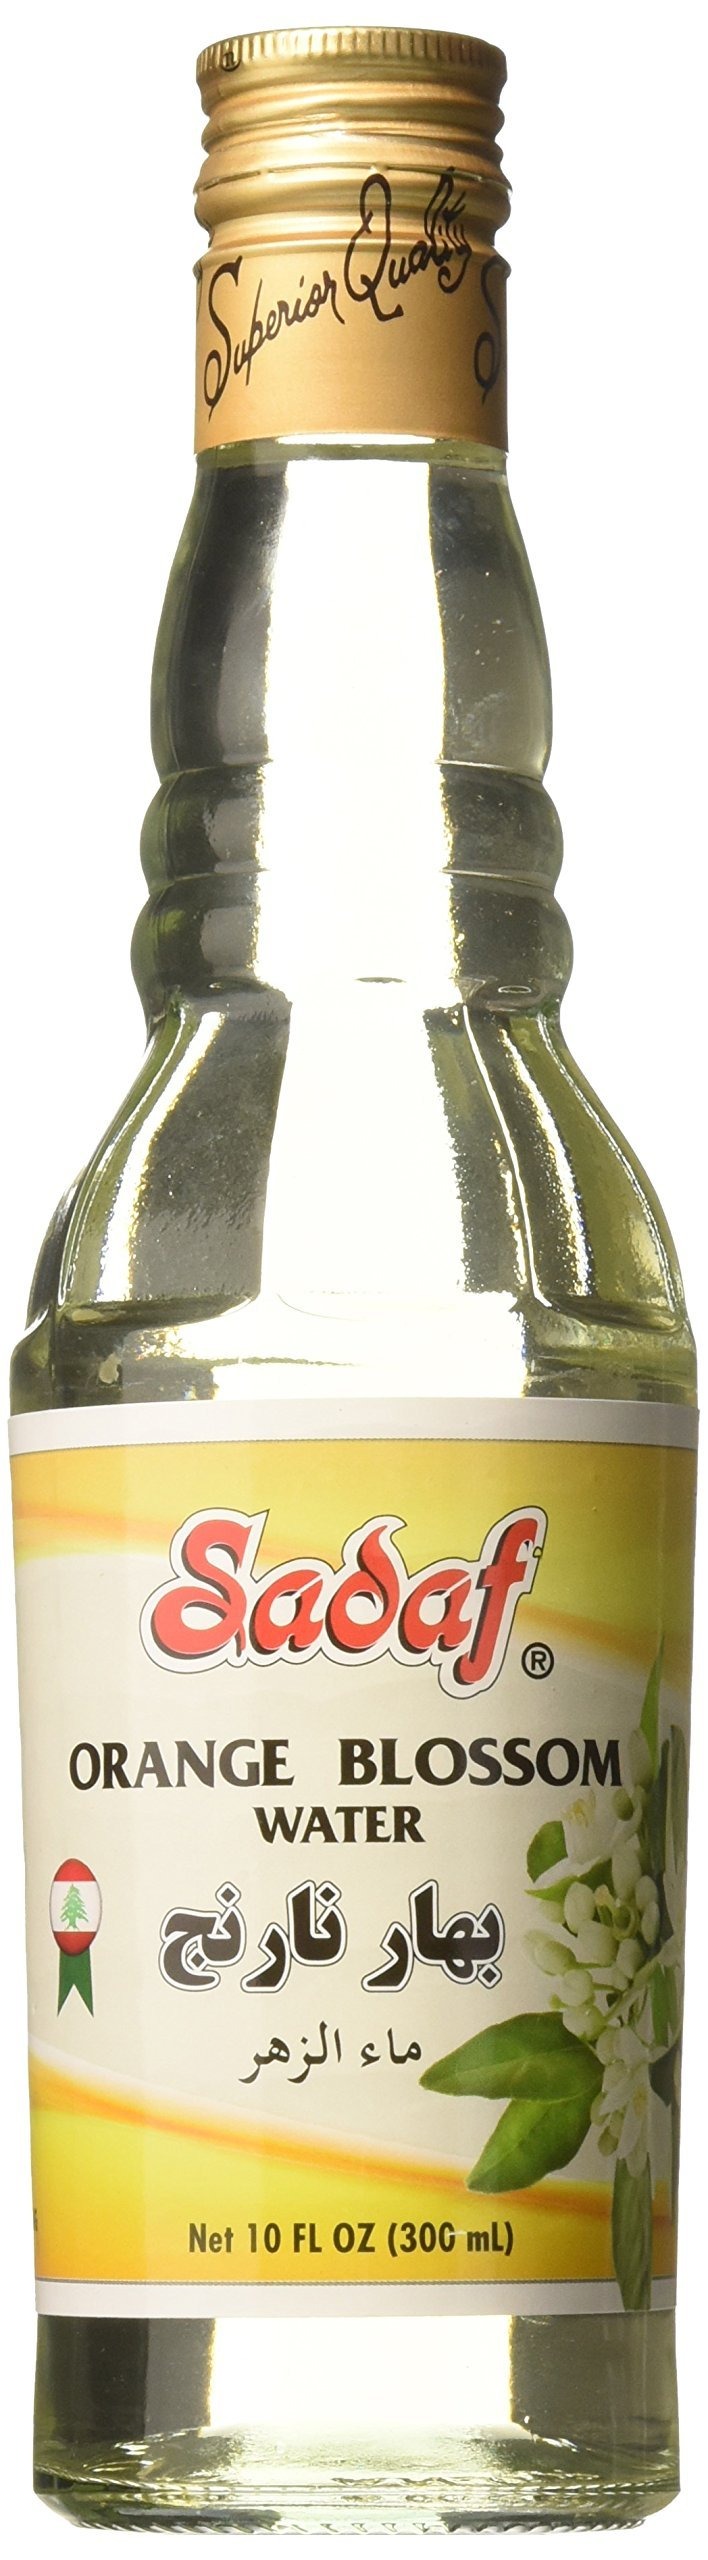
Item Name: Sadaf Orange Blossom Water for Cooking - Food Grade Orange Blossom Water for Baking, Food Flavoring or Drinking - Ideal for Persian desserts, cakes or syrups - Product of Lebanon (10 fl Oz)
Bullet Point: ADD FLAVOR TO YOUR PASTRIES: Make your pastries more appetizing and fragrant. Add a few drops of orange blossom water in your custards, puddings, pies, cakes, cookies, candies, confectionery, brownies, cakes, roscos and all types of pastry
Value: 10.0
Unit: Fl Oz

Price: 14.99